The Cat in the Hat

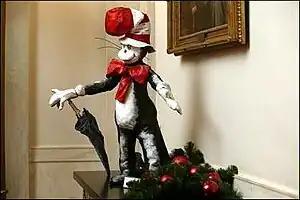
A "Cat in the Hat" Christmas decoration in the White House, 2003

The book led directly to the creation of Beginner Books, a publishing house centered on producing books like "The Cat in the Hat" for beginning readers. According to Judith and Neil Morgan, when the book caught the attention of Phyllis Cerf, the wife of Geisel's publisher, Bennett Cerf, she arranged for a meeting with Geisel, where the two agreed to create Beginner Books. Geisel became the president and editor, and the Cat in the Hat served as their mascot. Geisel's wife, Helen, was made third partner. Random House served as distributor until 1960, when Random House purchased Beginner Books. Geisel wrote multiple books for the series, including "The Cat in the Hat Comes Back" (1958), "Green Eggs and Ham" (1960), "Hop on Pop" (1963), and "Fox in Socks" (1965). He initially used word lists of limited vocabularies to create these books, as he had with "The Cat in the Hat", but moved away from the lists as he came to believe "that a child could learn any amount of words if fed them slowly and if the books were amply illustrated". Other authors also contributed notable books to the series, including "A Fly Went By" (1958), "Sam and the Firefly" (1958), "Go, Dog. Go!" (1961), and "The Big Honey Hunt" (1962).